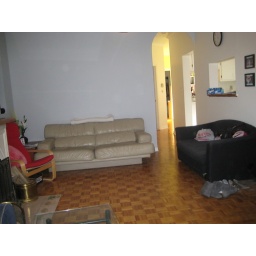
You come in on the right. The window on the right looks in to the kitchen and the hallway leads to the bedrooms and dining room.